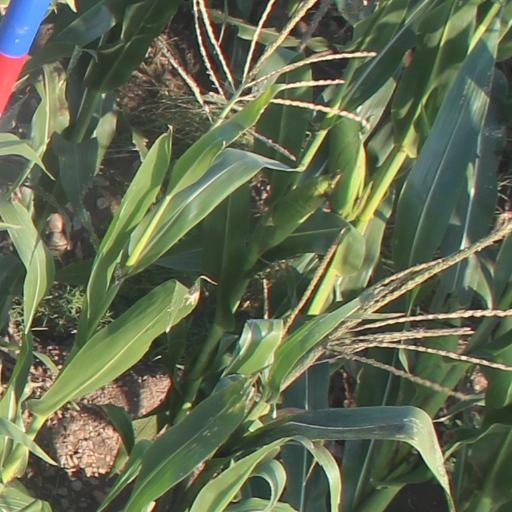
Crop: maize; corn